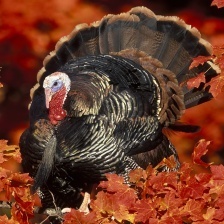
Species: WILD TURKEY
Scientific name: MELEAGRIS GALLOPAVO